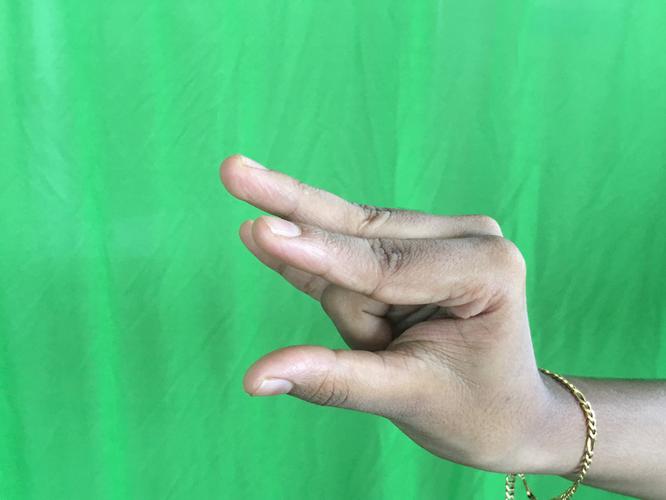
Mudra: Kangulam
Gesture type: single_hand